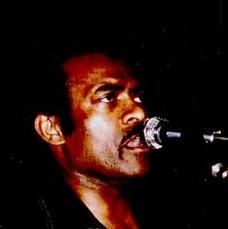
Age: 44